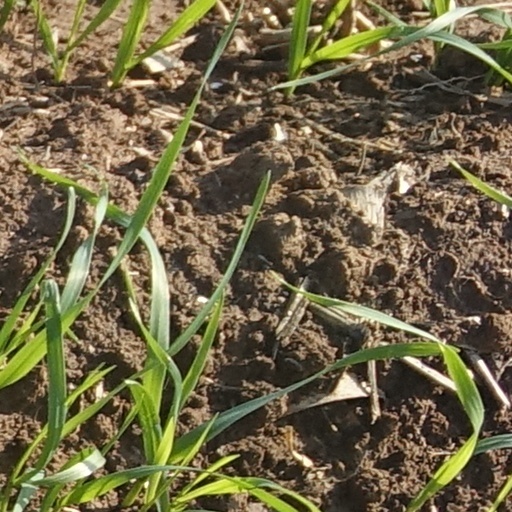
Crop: wheat